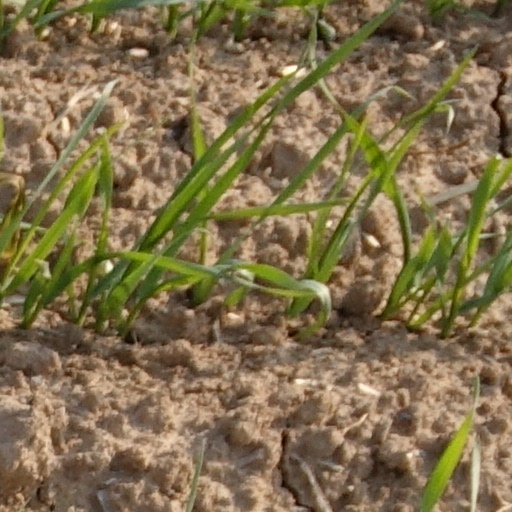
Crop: wheat